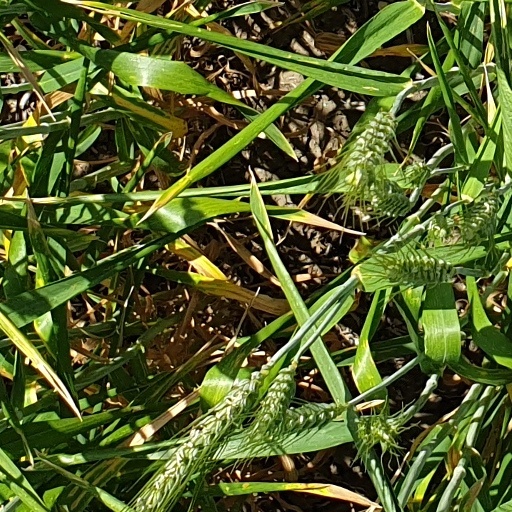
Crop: wheat